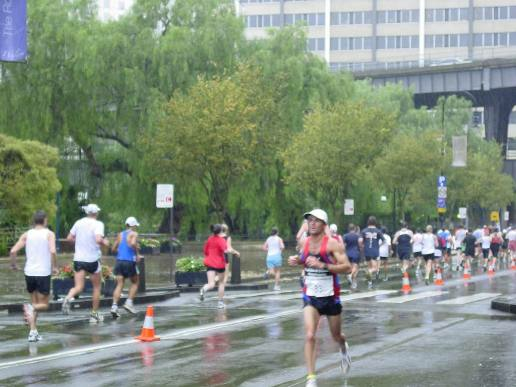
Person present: Yes